Lützerath

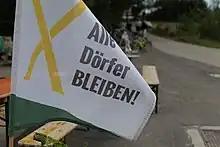

From 2020 onwards, climate activists began to move to Lützerath, first as tenants and then as squatters, as the land was cleared by RWE. By the end of 2022, there were around 80 people living in squatted farms, tents and treehouses, although the population fluctuated heavily by season. To save the village, a campaign called "" (Lützerath lives) began. A climate activist won euros on a television show and pledged to spend the money buying up land in the village.